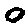
Label: 0